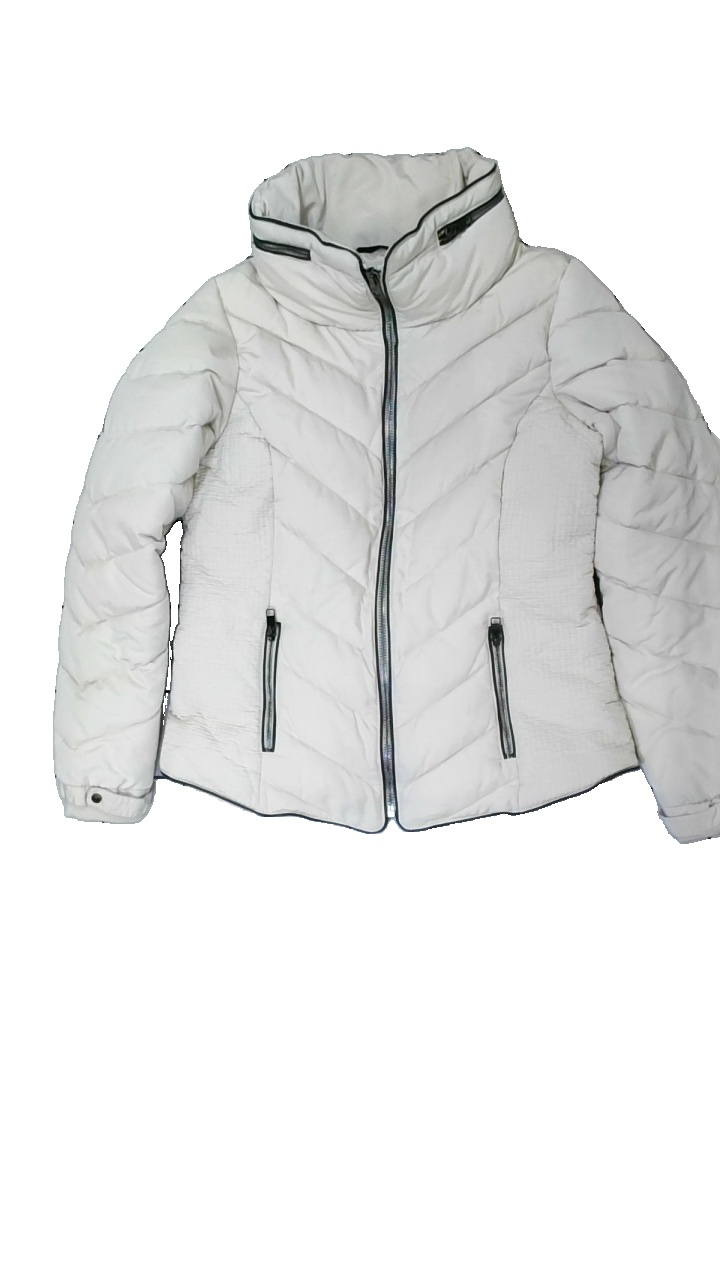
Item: Winter Jacket (Ladies)
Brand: Dunnes
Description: beige vinter jacka med några mindre fläckar
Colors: Beige
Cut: Regular
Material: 100% polyester
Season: Winter
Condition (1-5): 3
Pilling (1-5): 5
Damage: fläck
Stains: Minor
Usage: Reuse
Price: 50-100